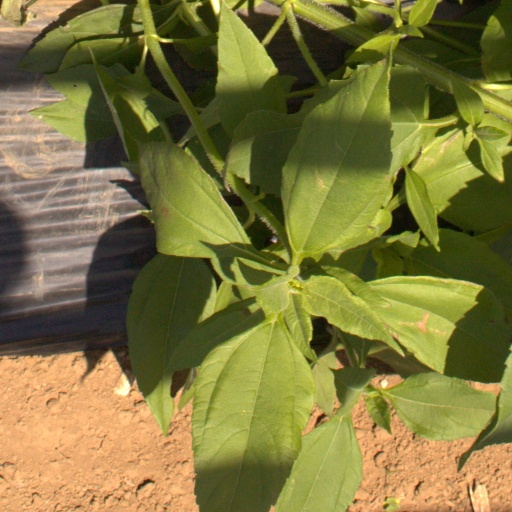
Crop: Jerusalem artichoke